Boomtown (2002 TV series)

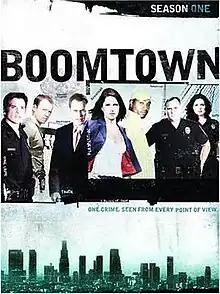
Season 1 DVD cover

Boomtown is an American action drama television series created by Graham Yost, that aired on NBC from September 29, 2002 to December 28, 2003. The show's title is a nickname for its setting: Los Angeles, California.